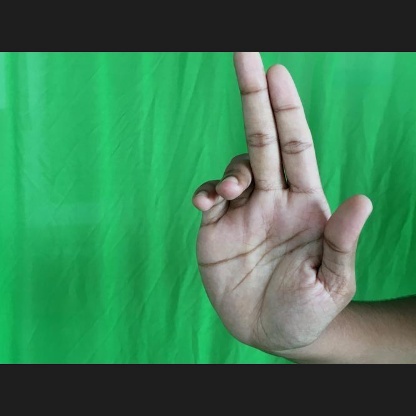
Mudra: Ardhapathaka